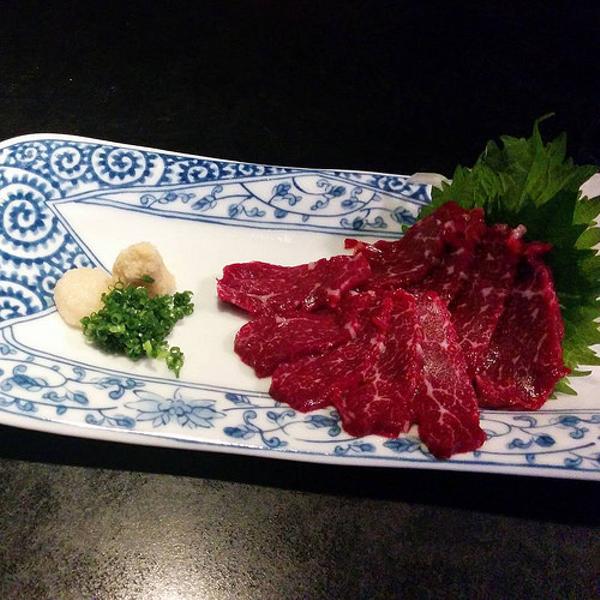
回答: 負けた